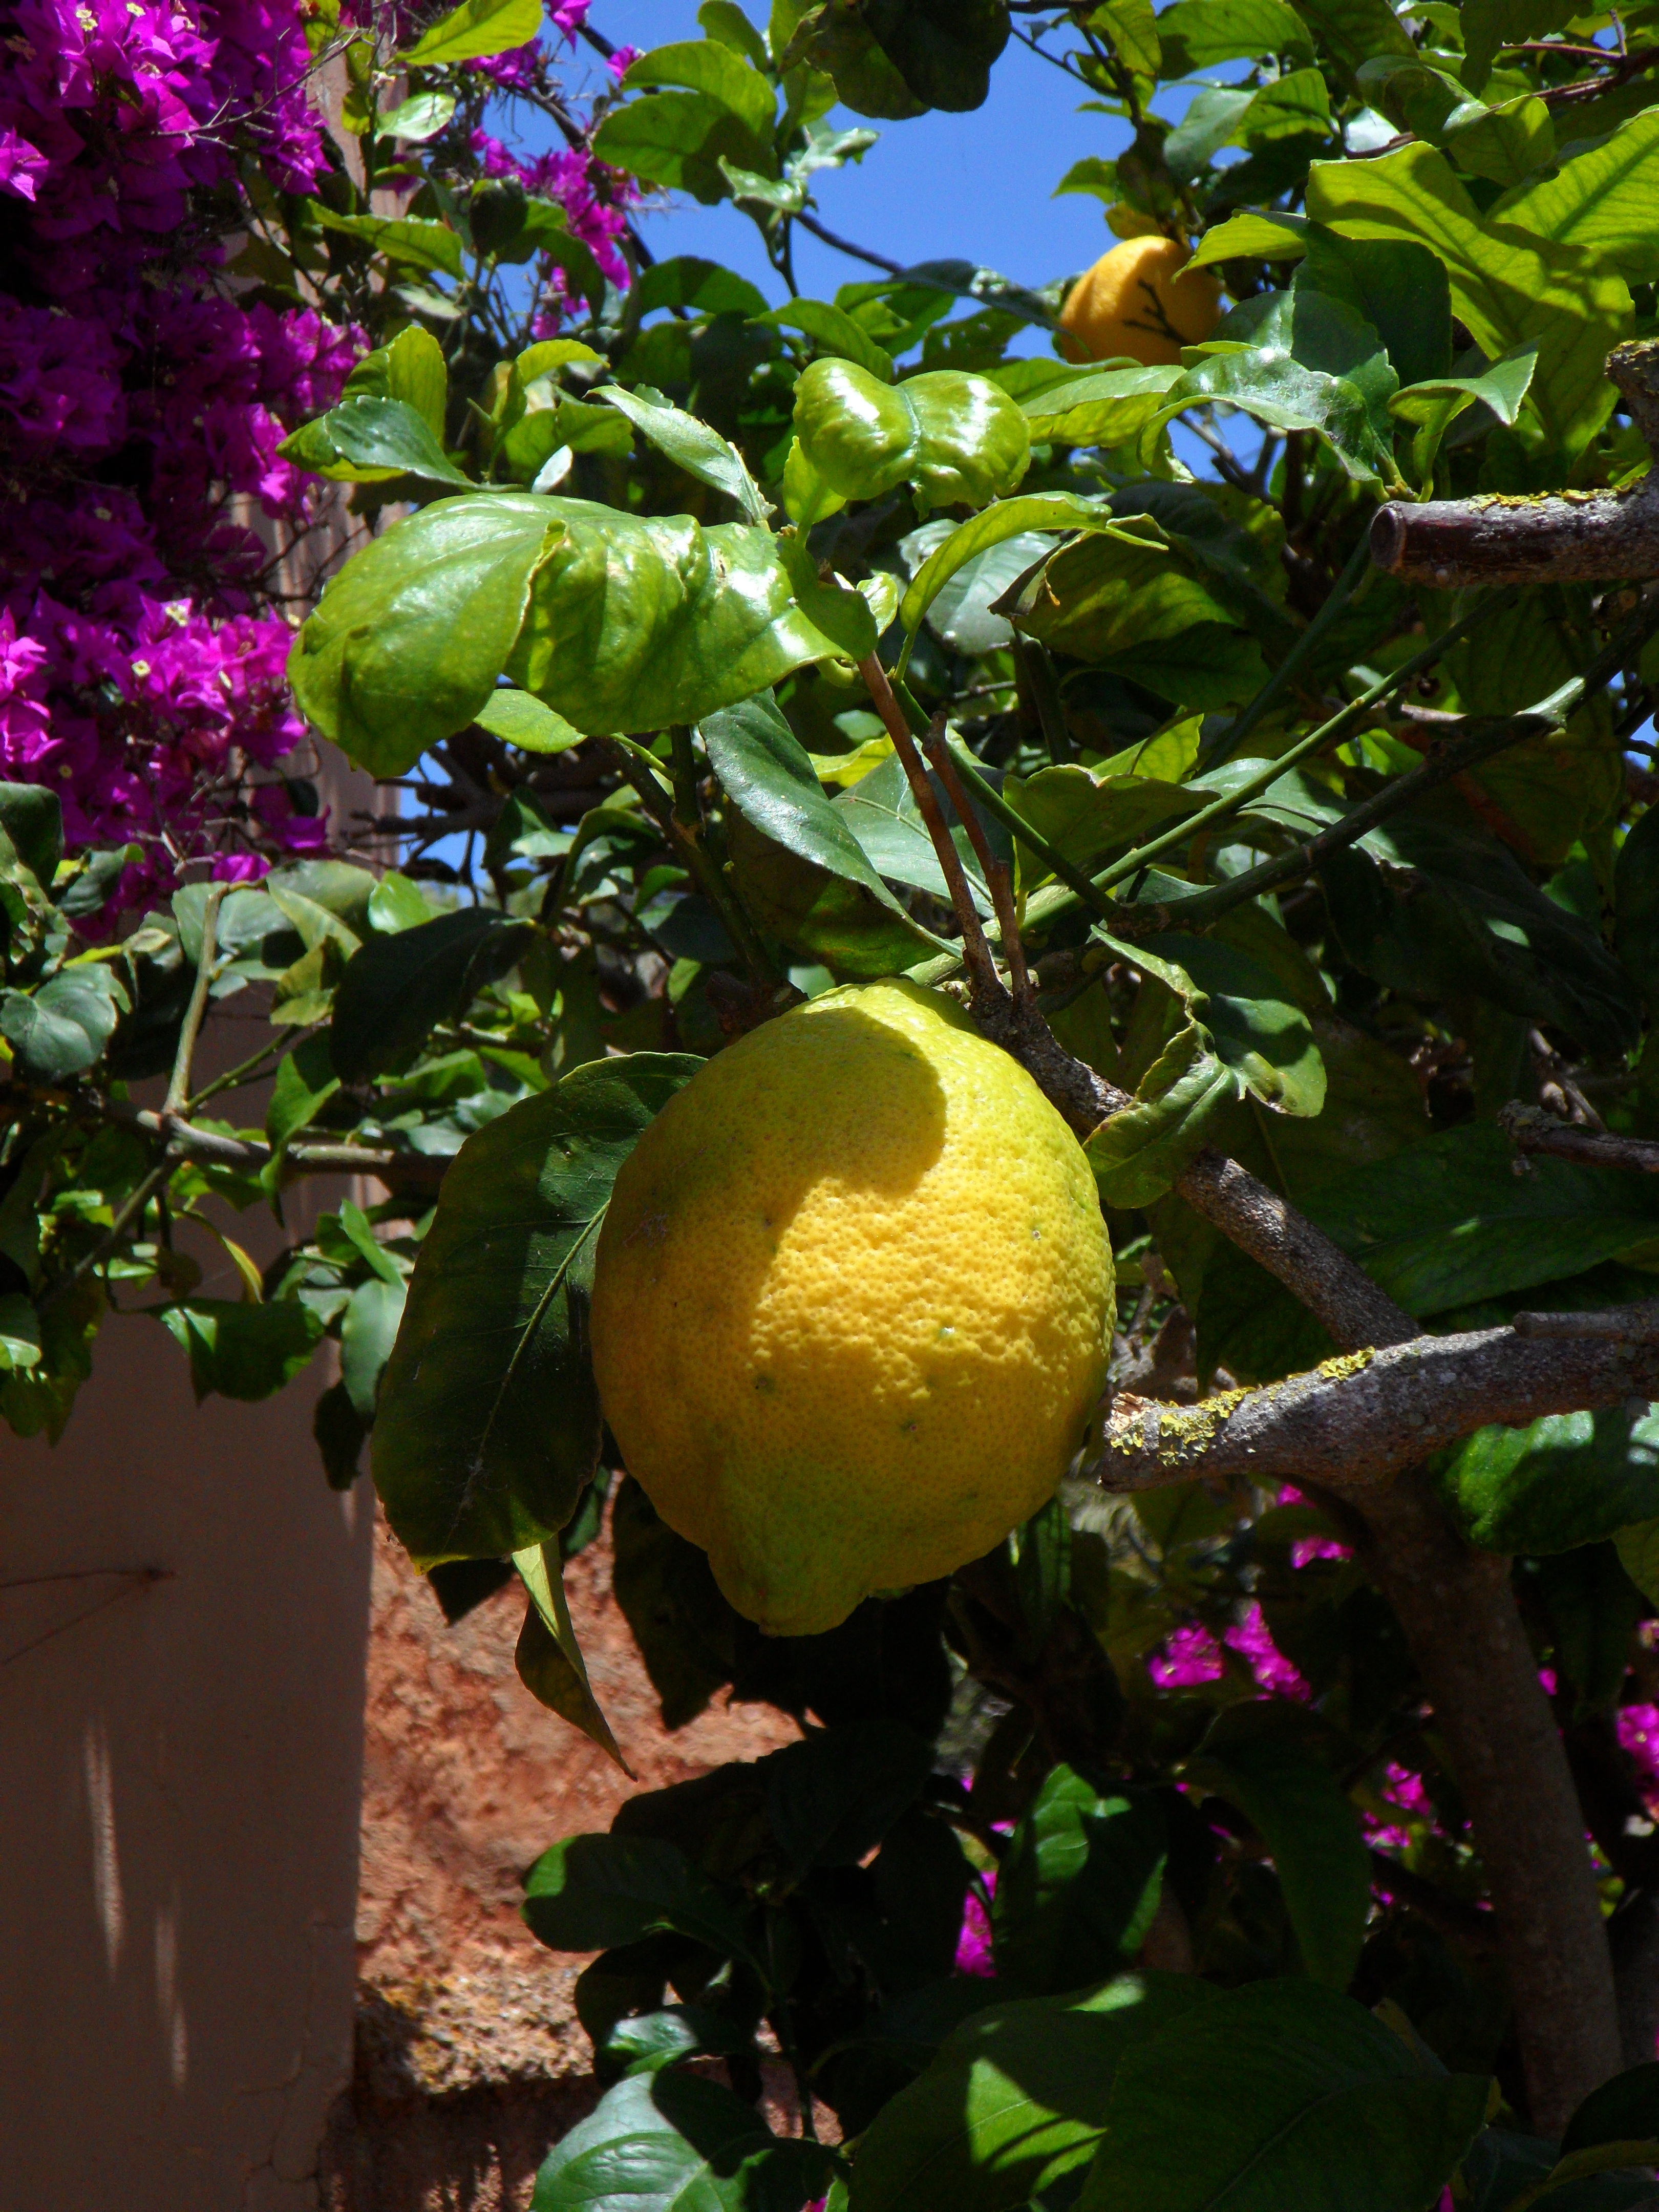
tree, branch, plant, fruit, flower, summer, food, mediterranean, produce, botany, yellow, garden, flora, lemon, lemon tree, tree fruit, citrus, sour, citrus fruits, flowering plant, rose family, citrus fruit, bitter orange, land plant